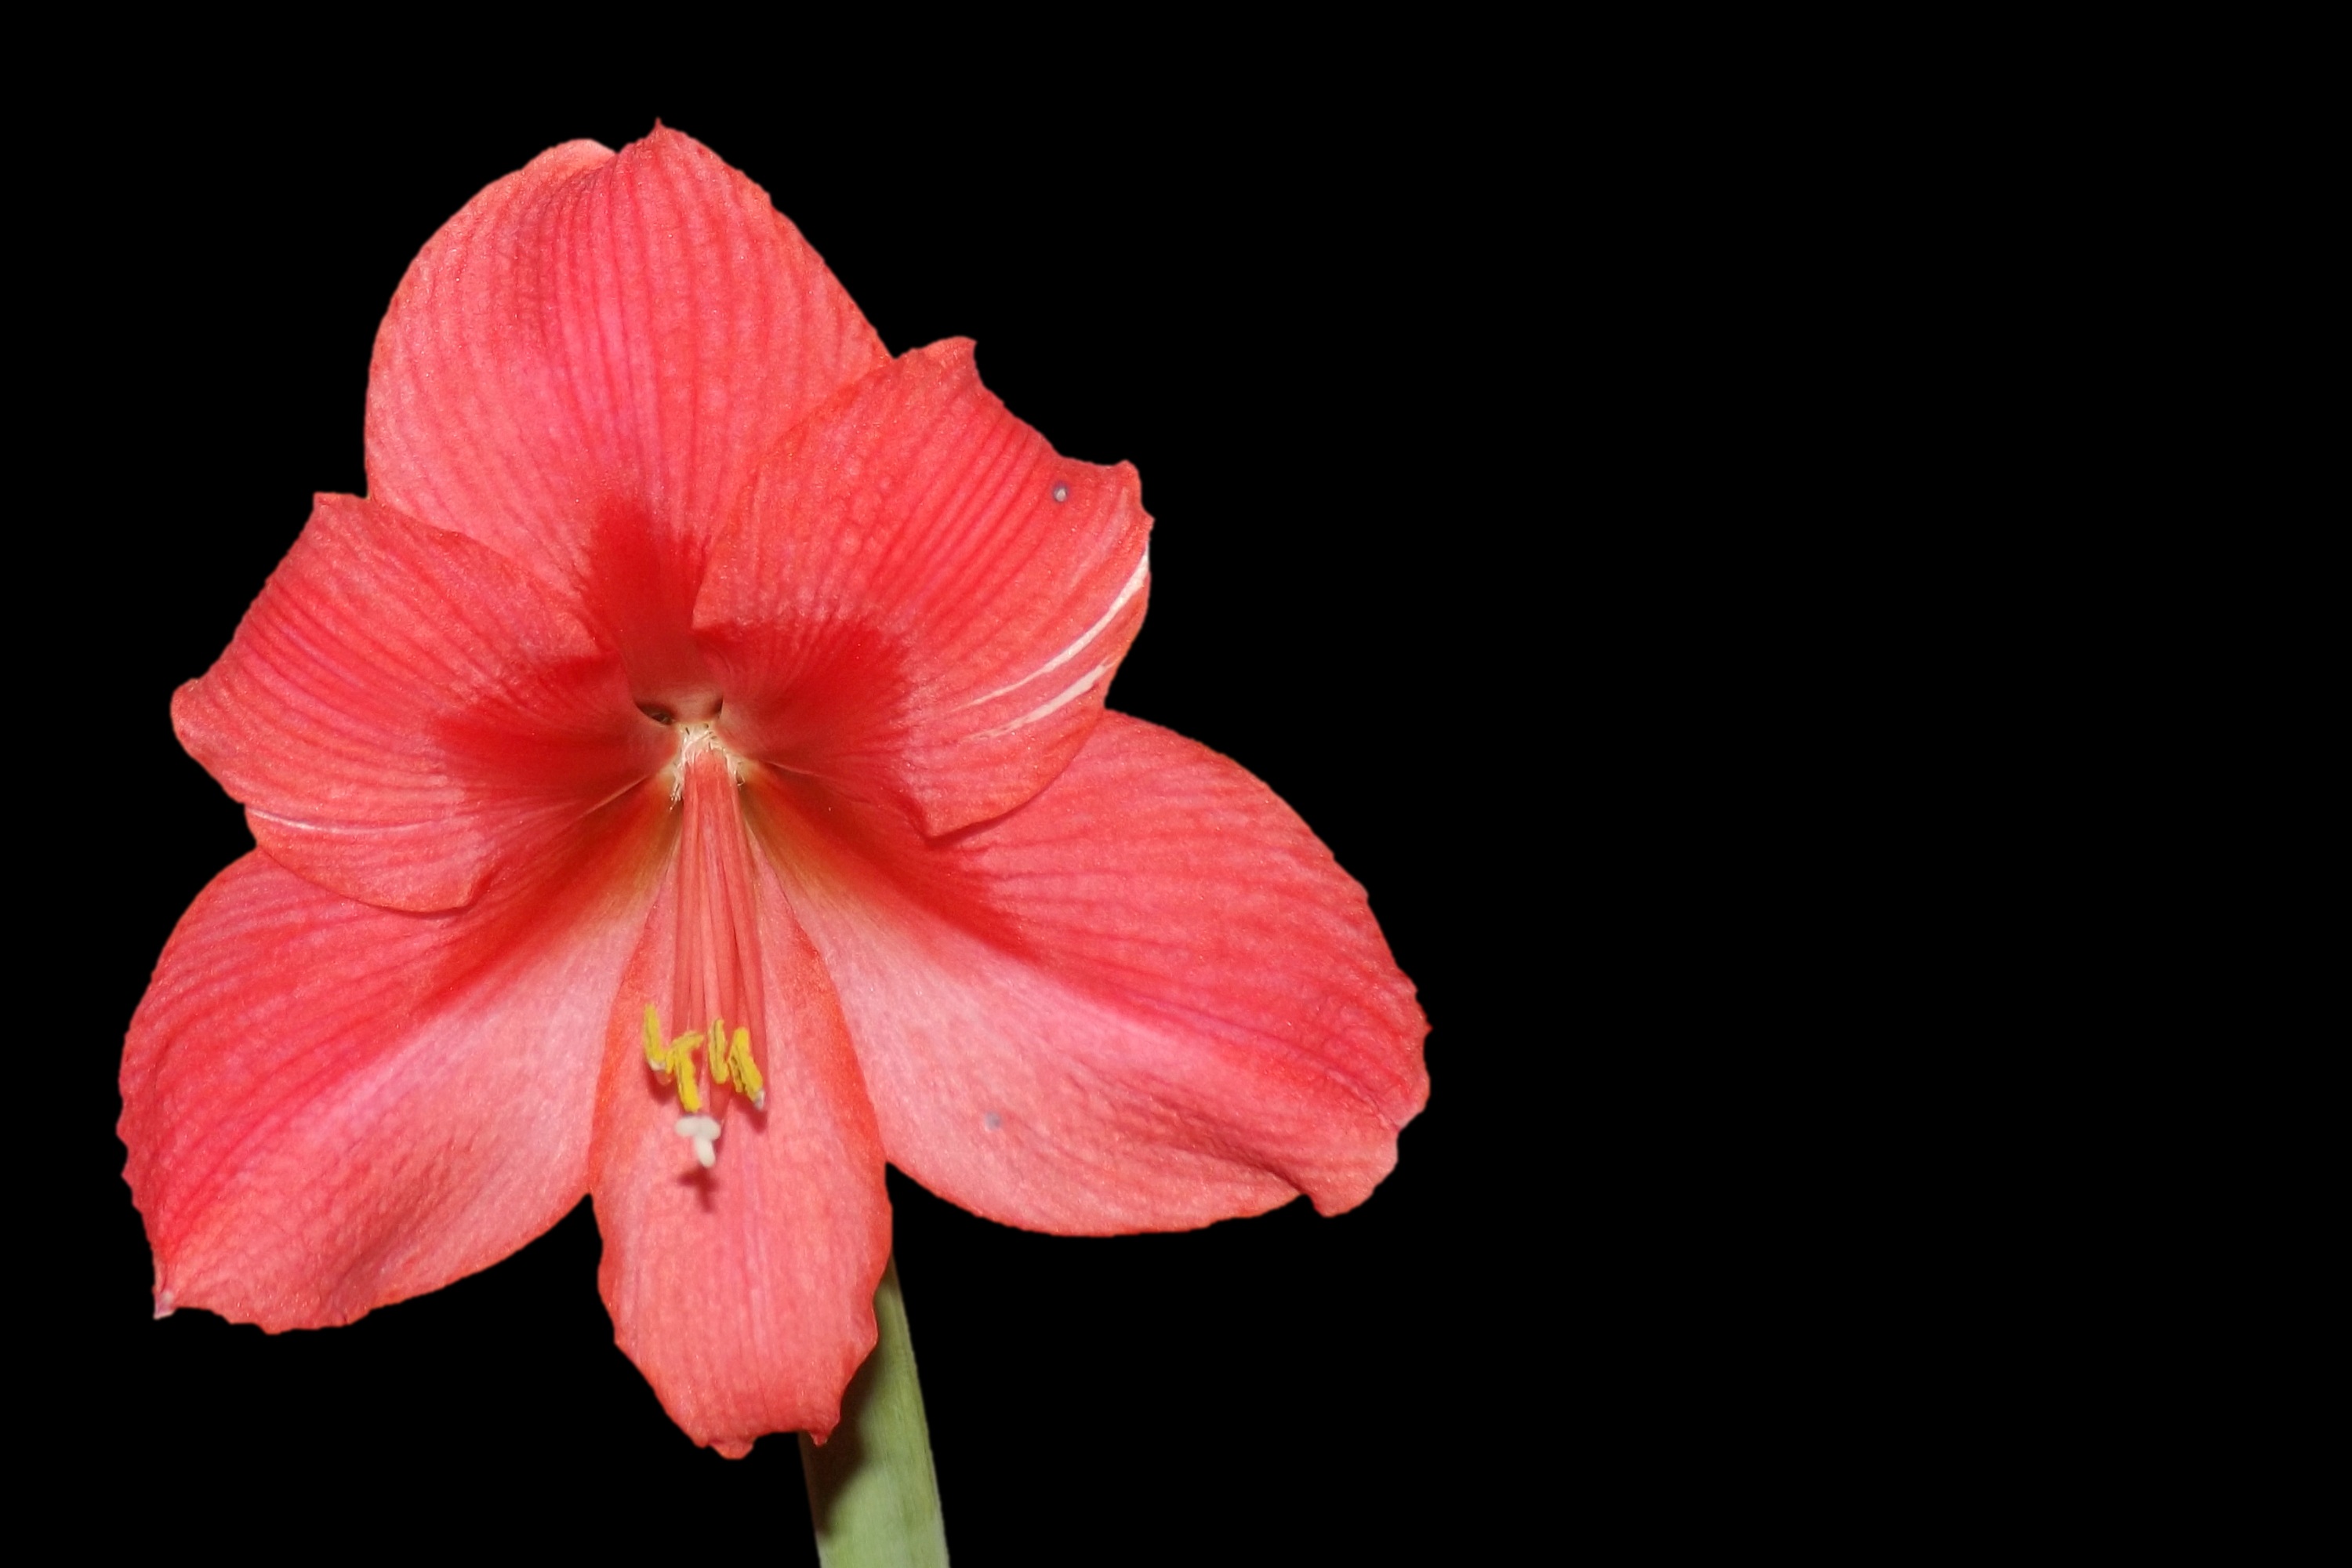
blossom, plant, flower, petal, bloom, red, pink, flora, gorgeous, amaryllis, macro photography, flowering plant, hippeastrum, land plant, amaryllis belladonna